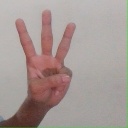
अक्षर: व